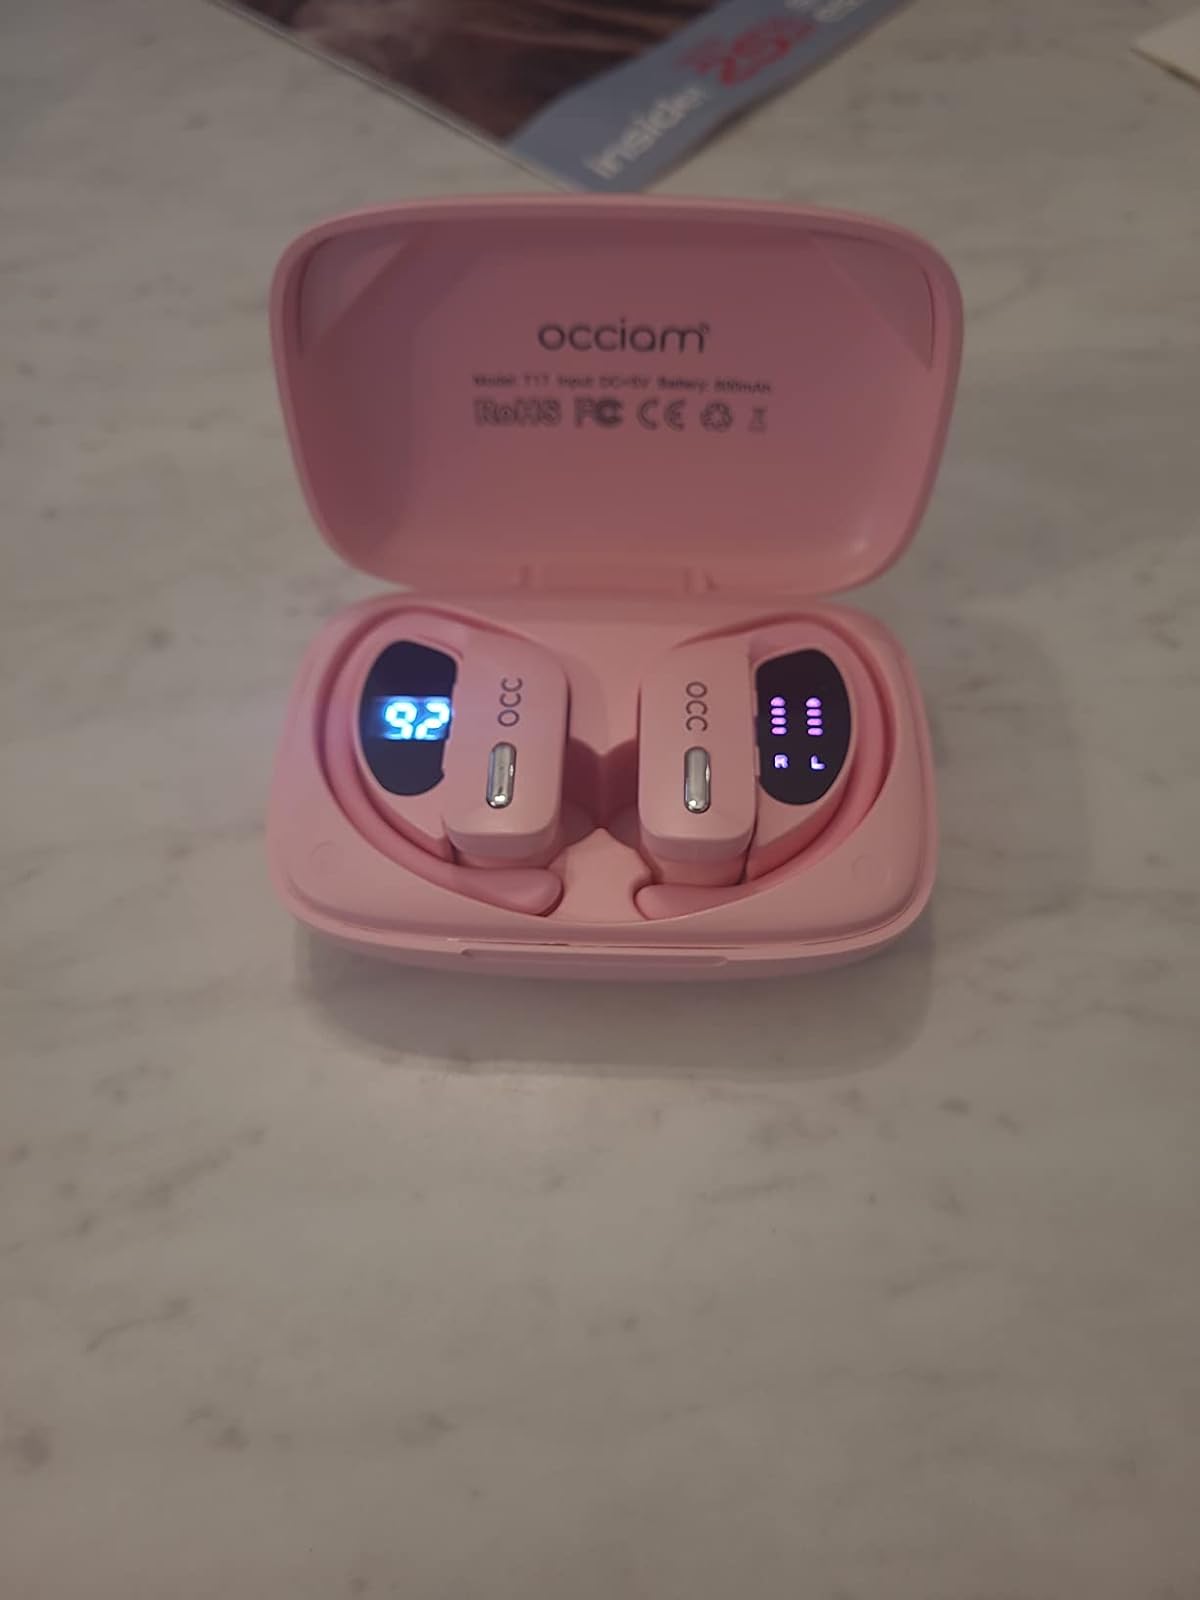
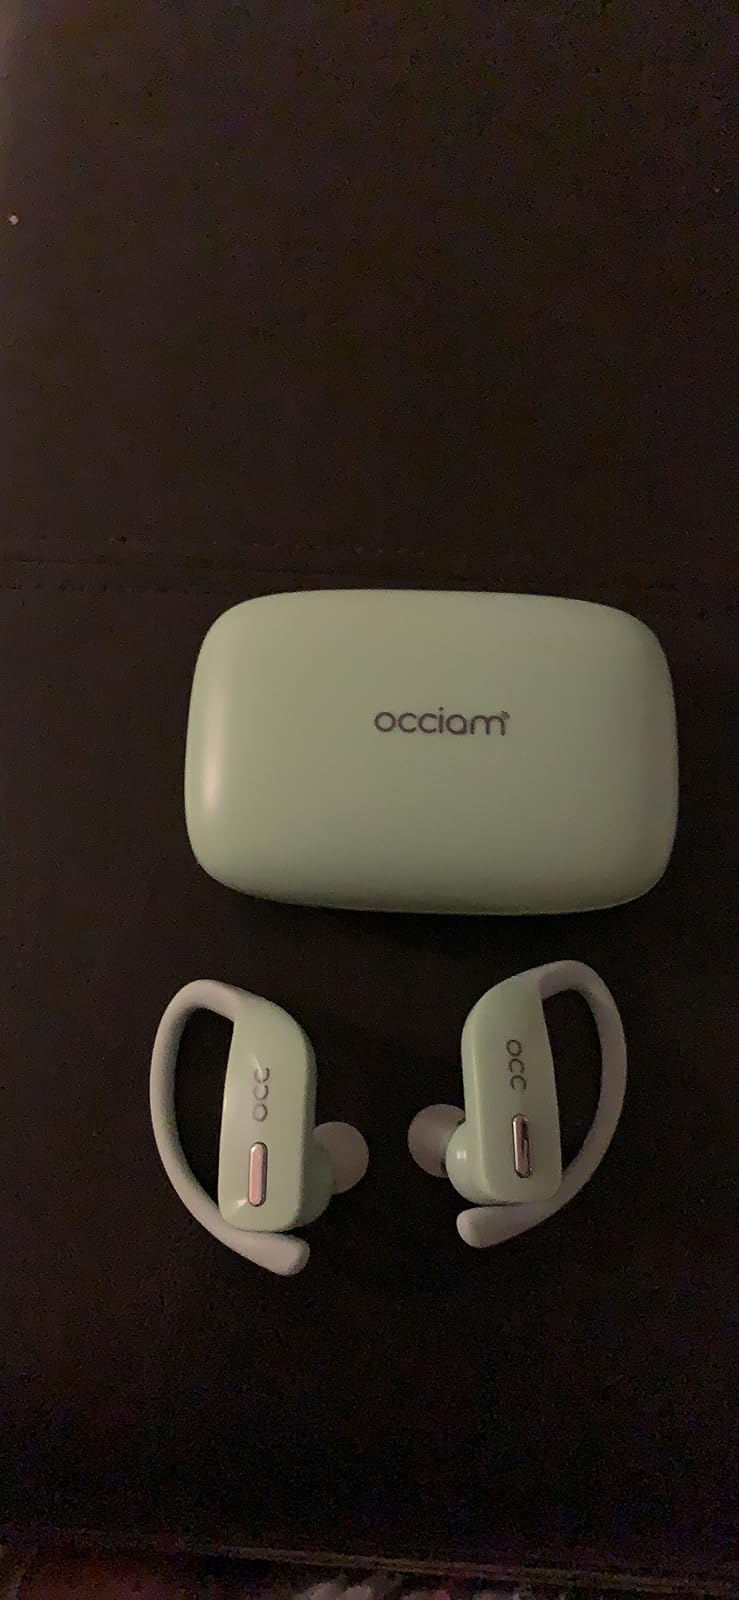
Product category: earbuds
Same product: no